Corferias

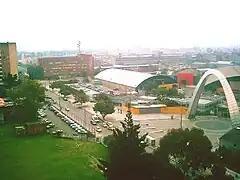
Main entry to Corferias with the arch that has become the symbol of such organization.

Corferias was founded on June 8, 1954, by decree 1772 as mixed capital investment between the Colombian Ministry of Foment and the Association of Medium and Small Companies (ACOPI).